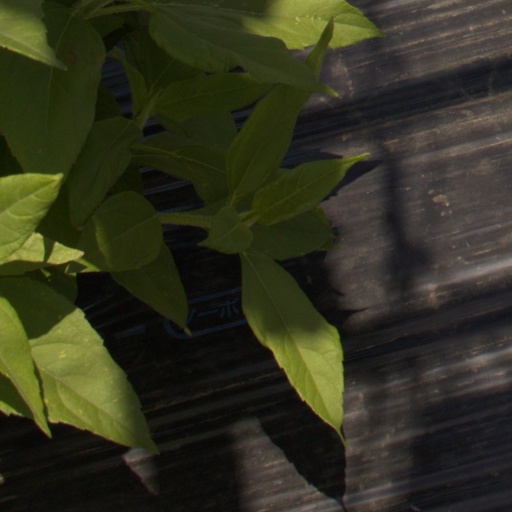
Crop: Jerusalem artichoke